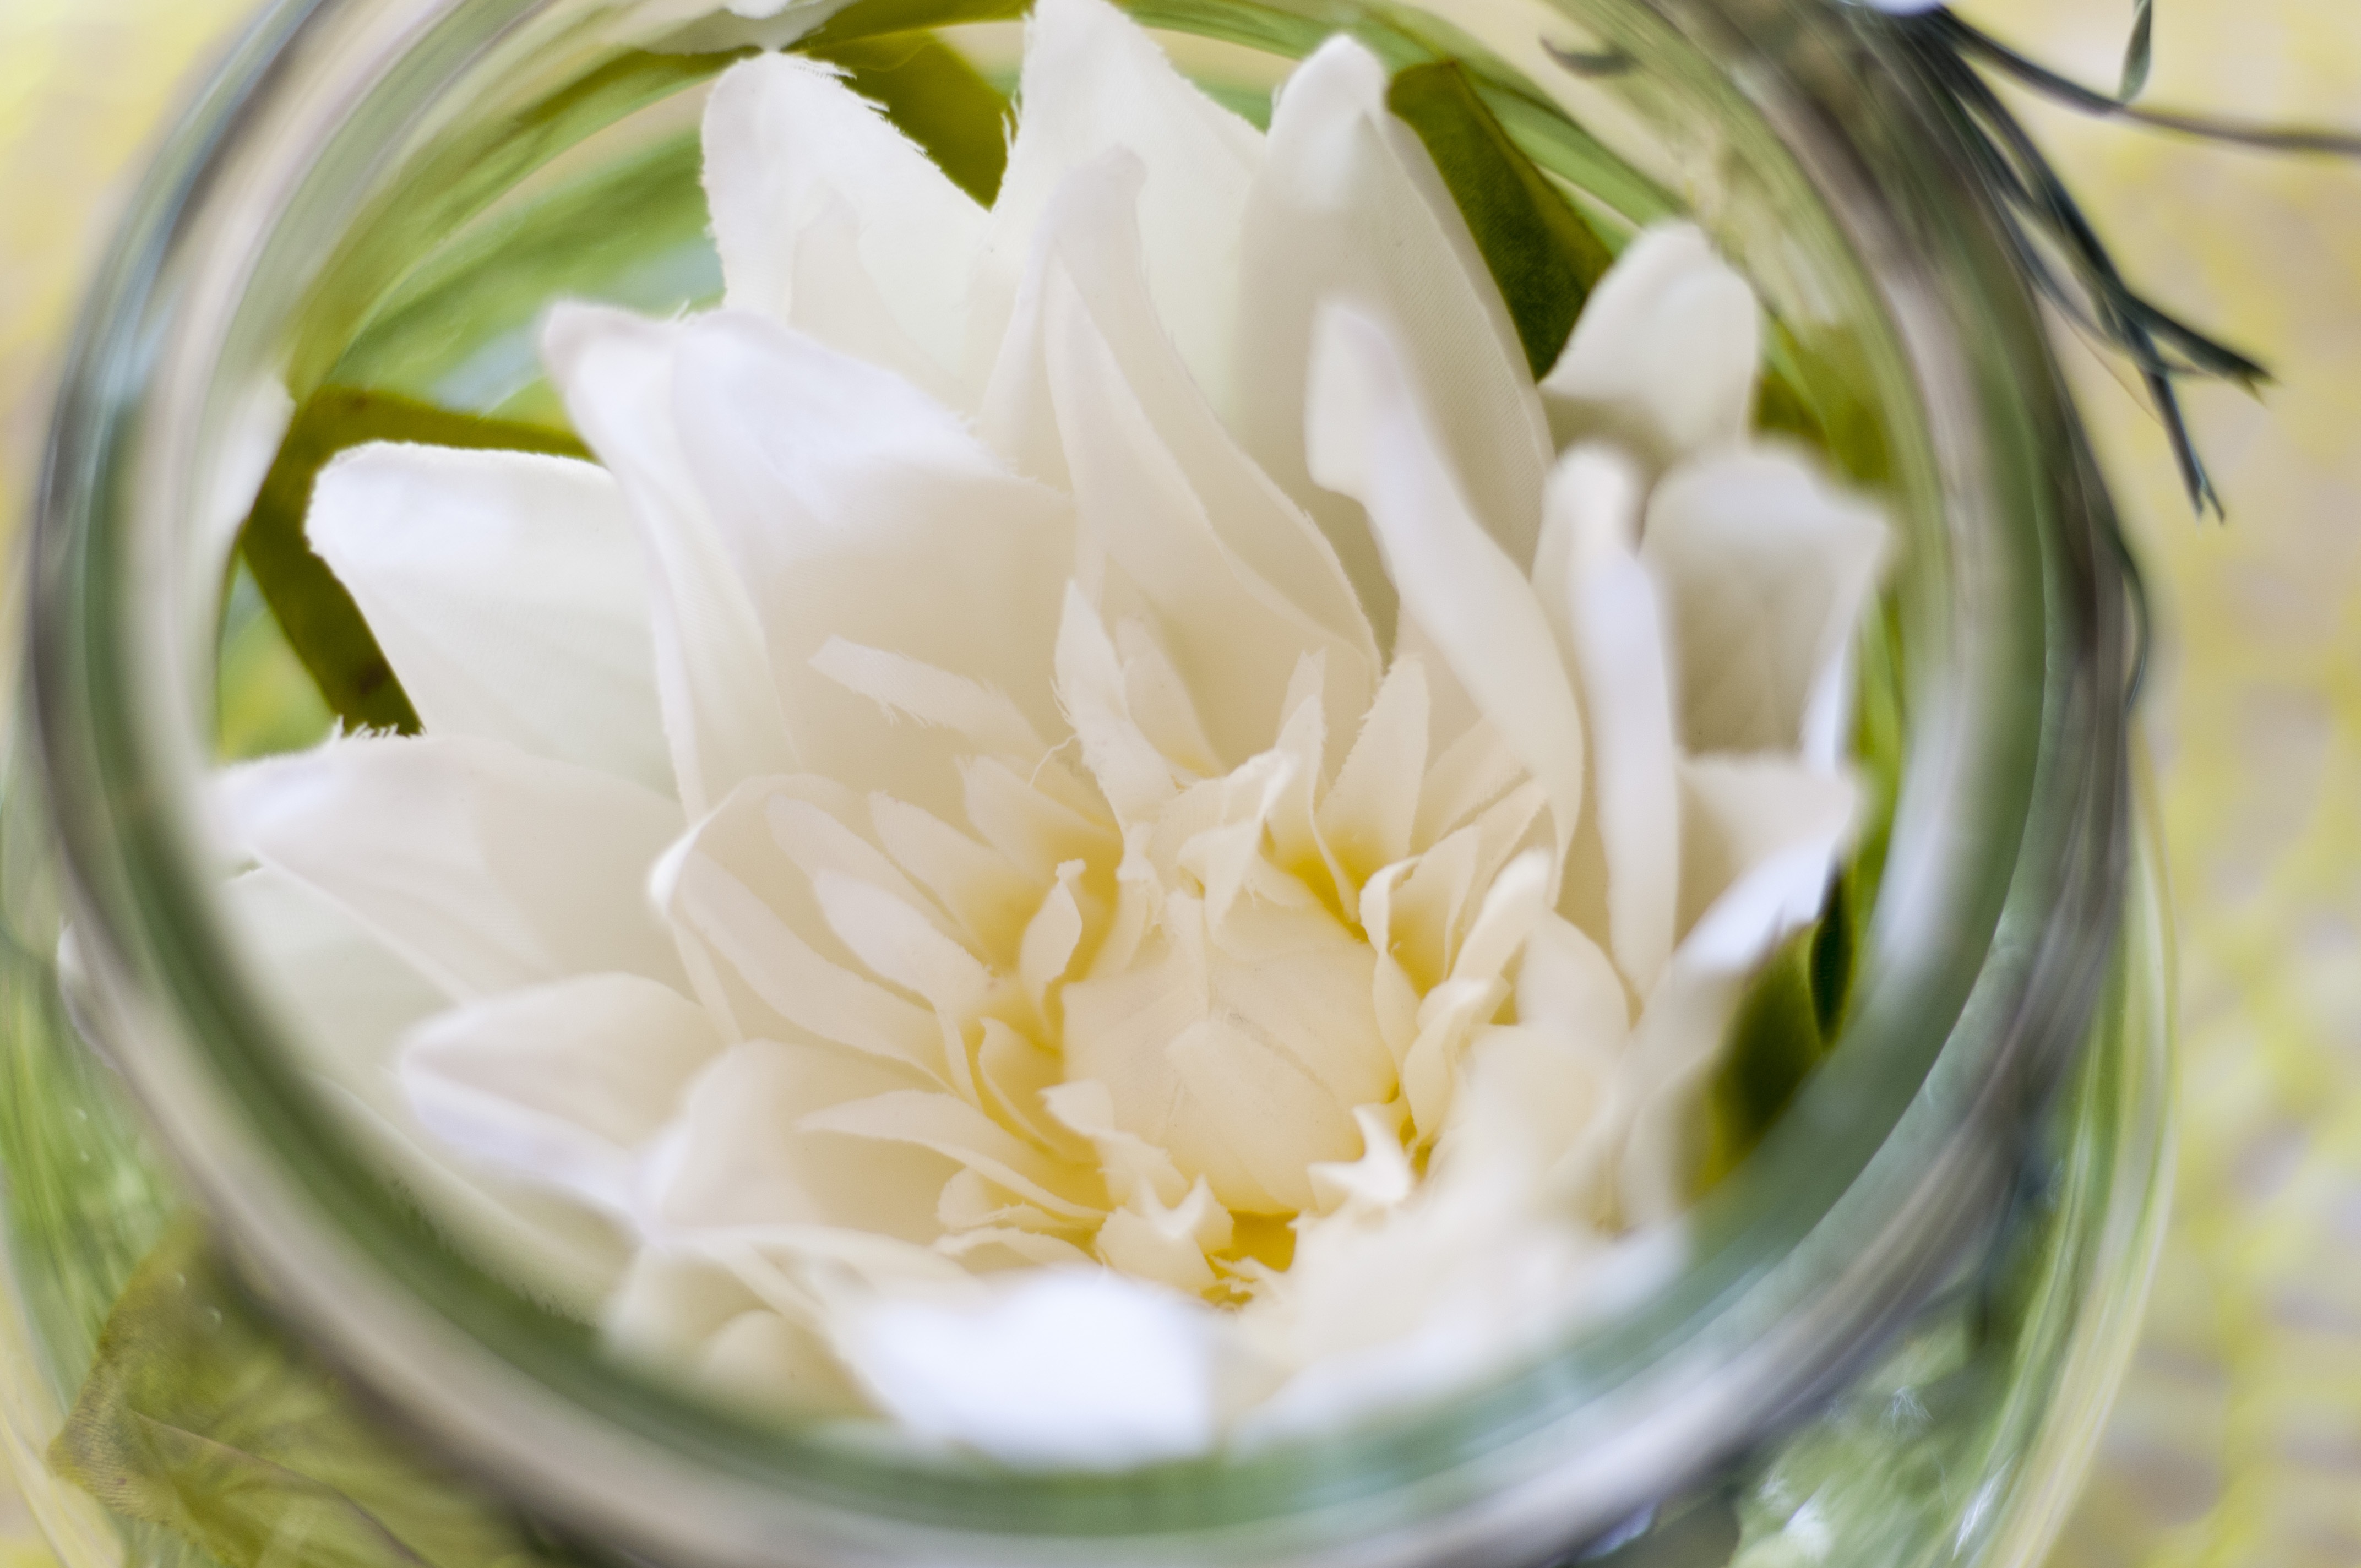
blossom, plant, flower, petal, bloom, summer, decoration, spring, close, flora, close up, floristry, macro photography, white blossom, jasmine, flowering plant, daisy family, flower bouquet, floral design, land plant, flower arranging